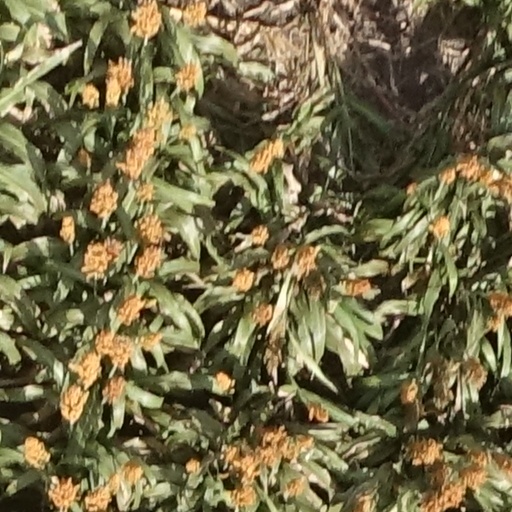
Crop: sorghum